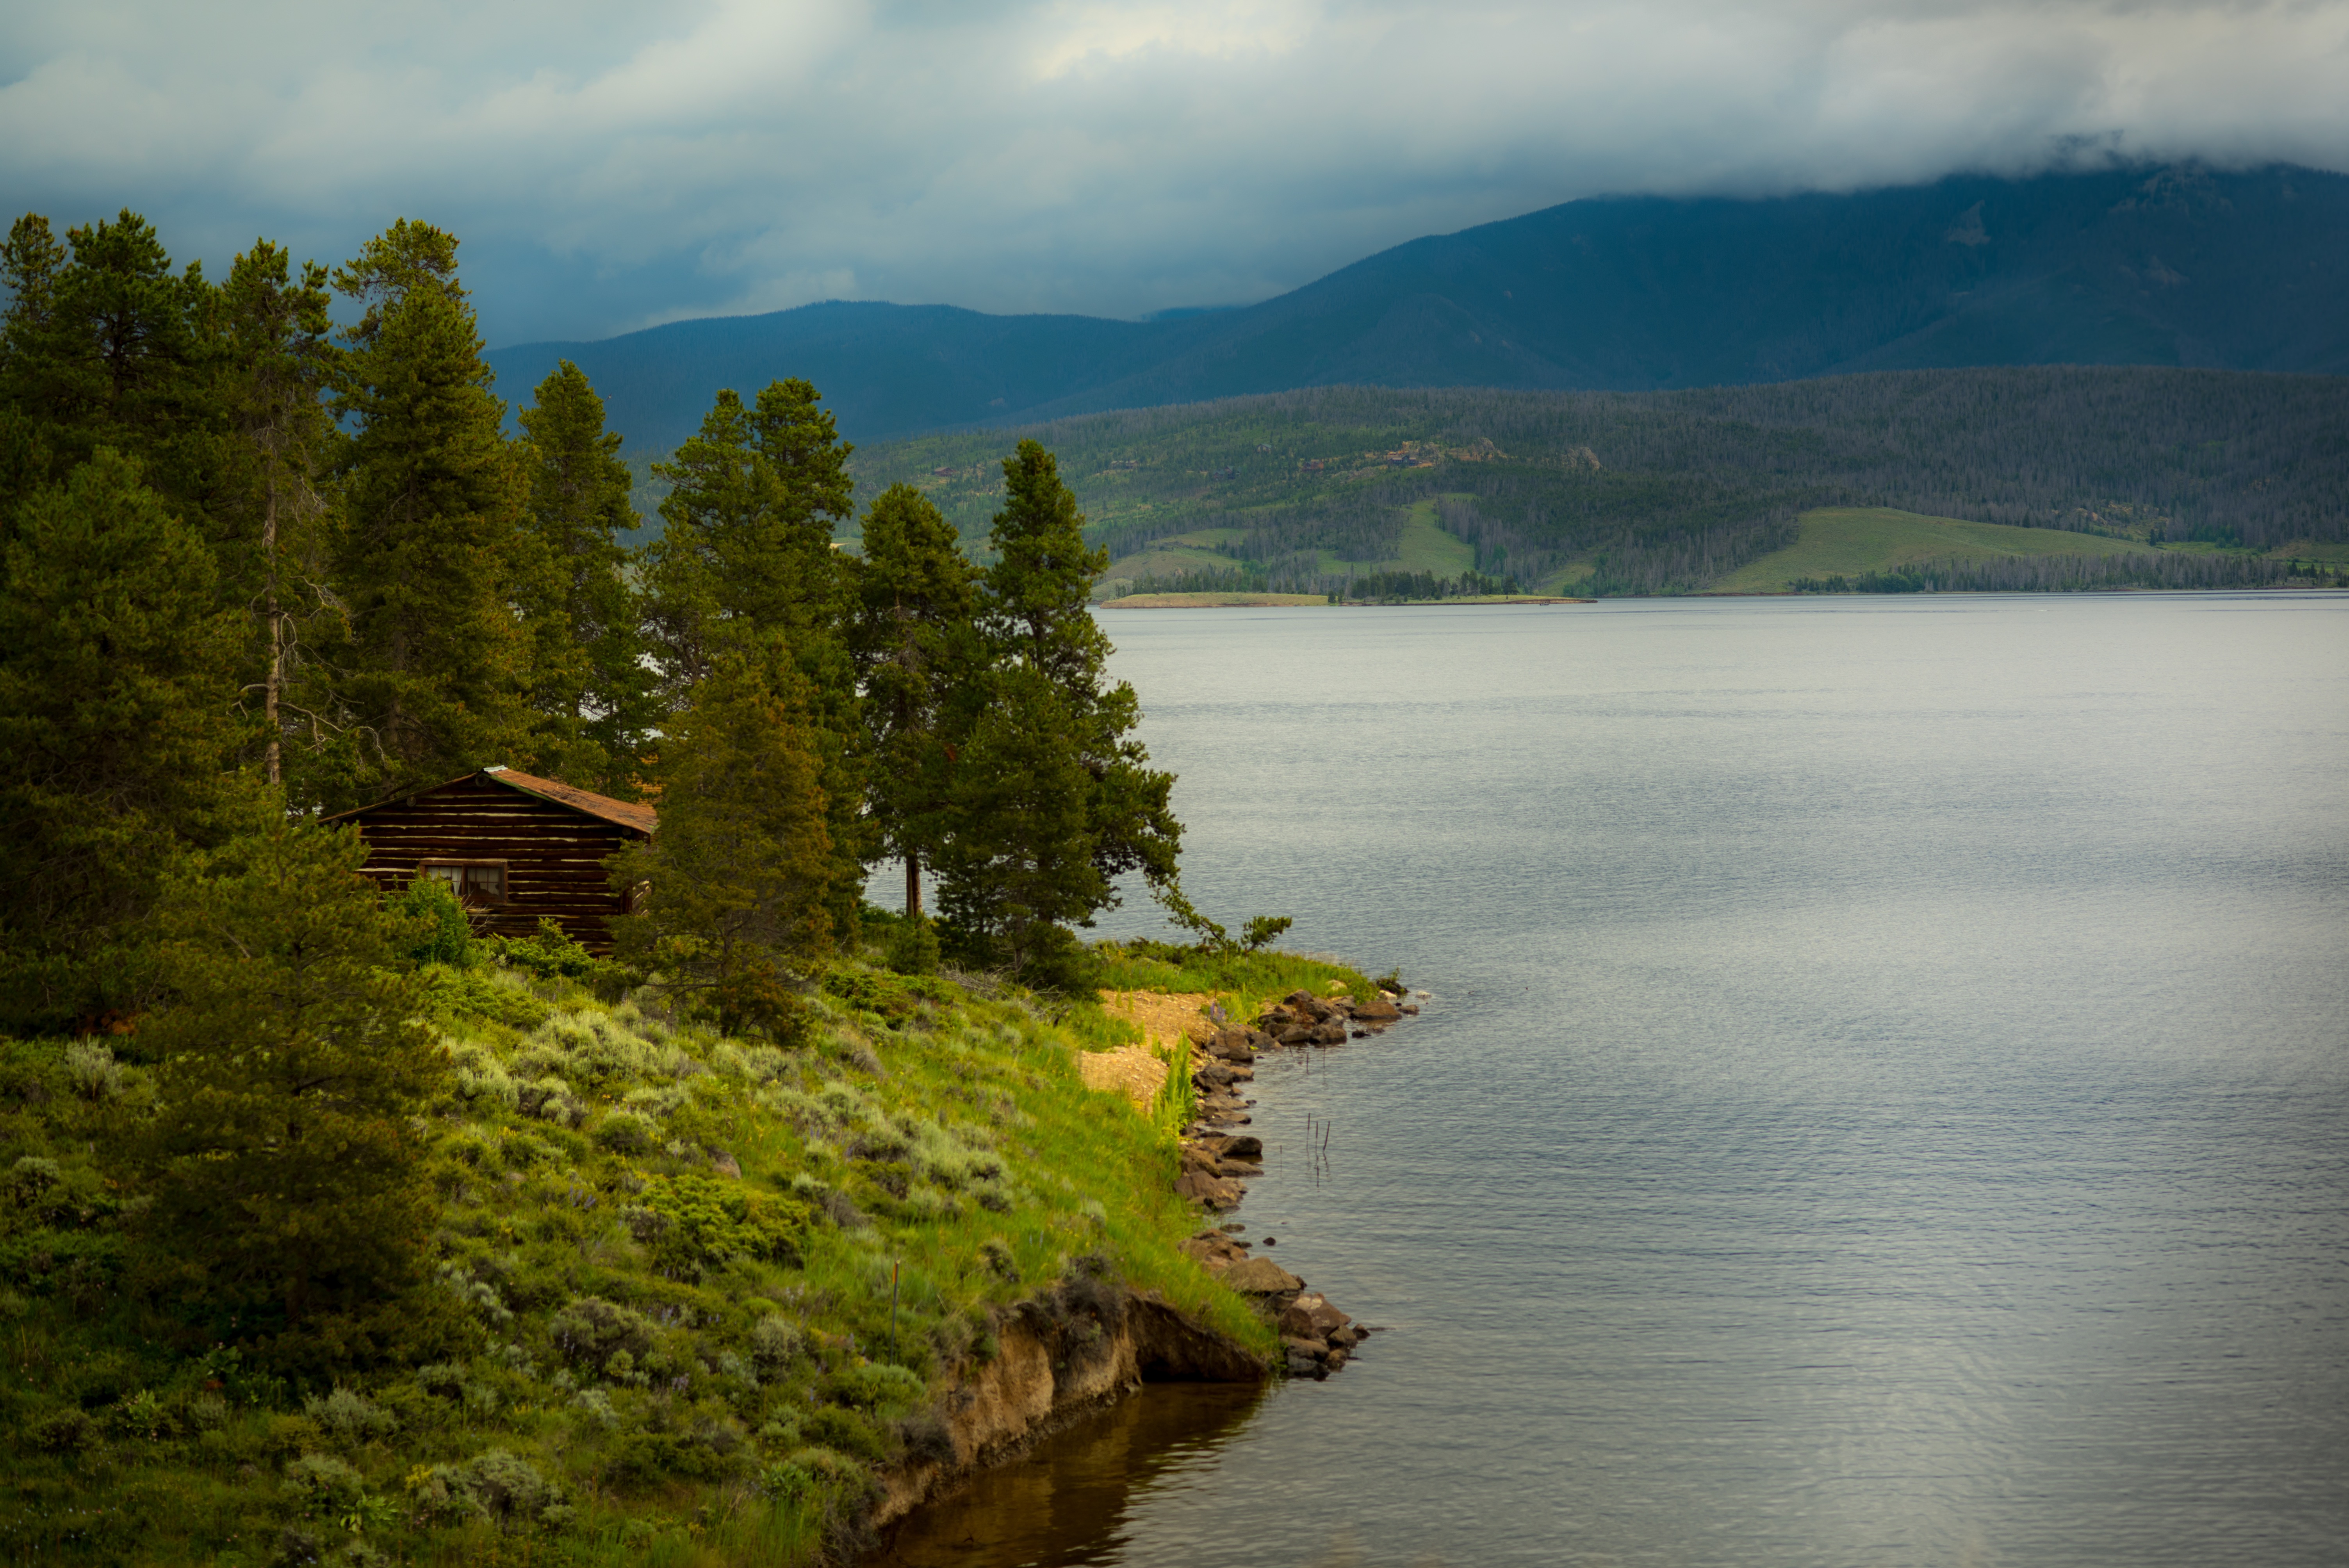
landscape, tree, water, nature, wilderness, mountain, morning, hill, lake, river, mountain range, reflection, autumn, fjord, reservoir, highland, body of water, loch, landform, geographical feature, atmospheric phenomenon, mountainous landforms